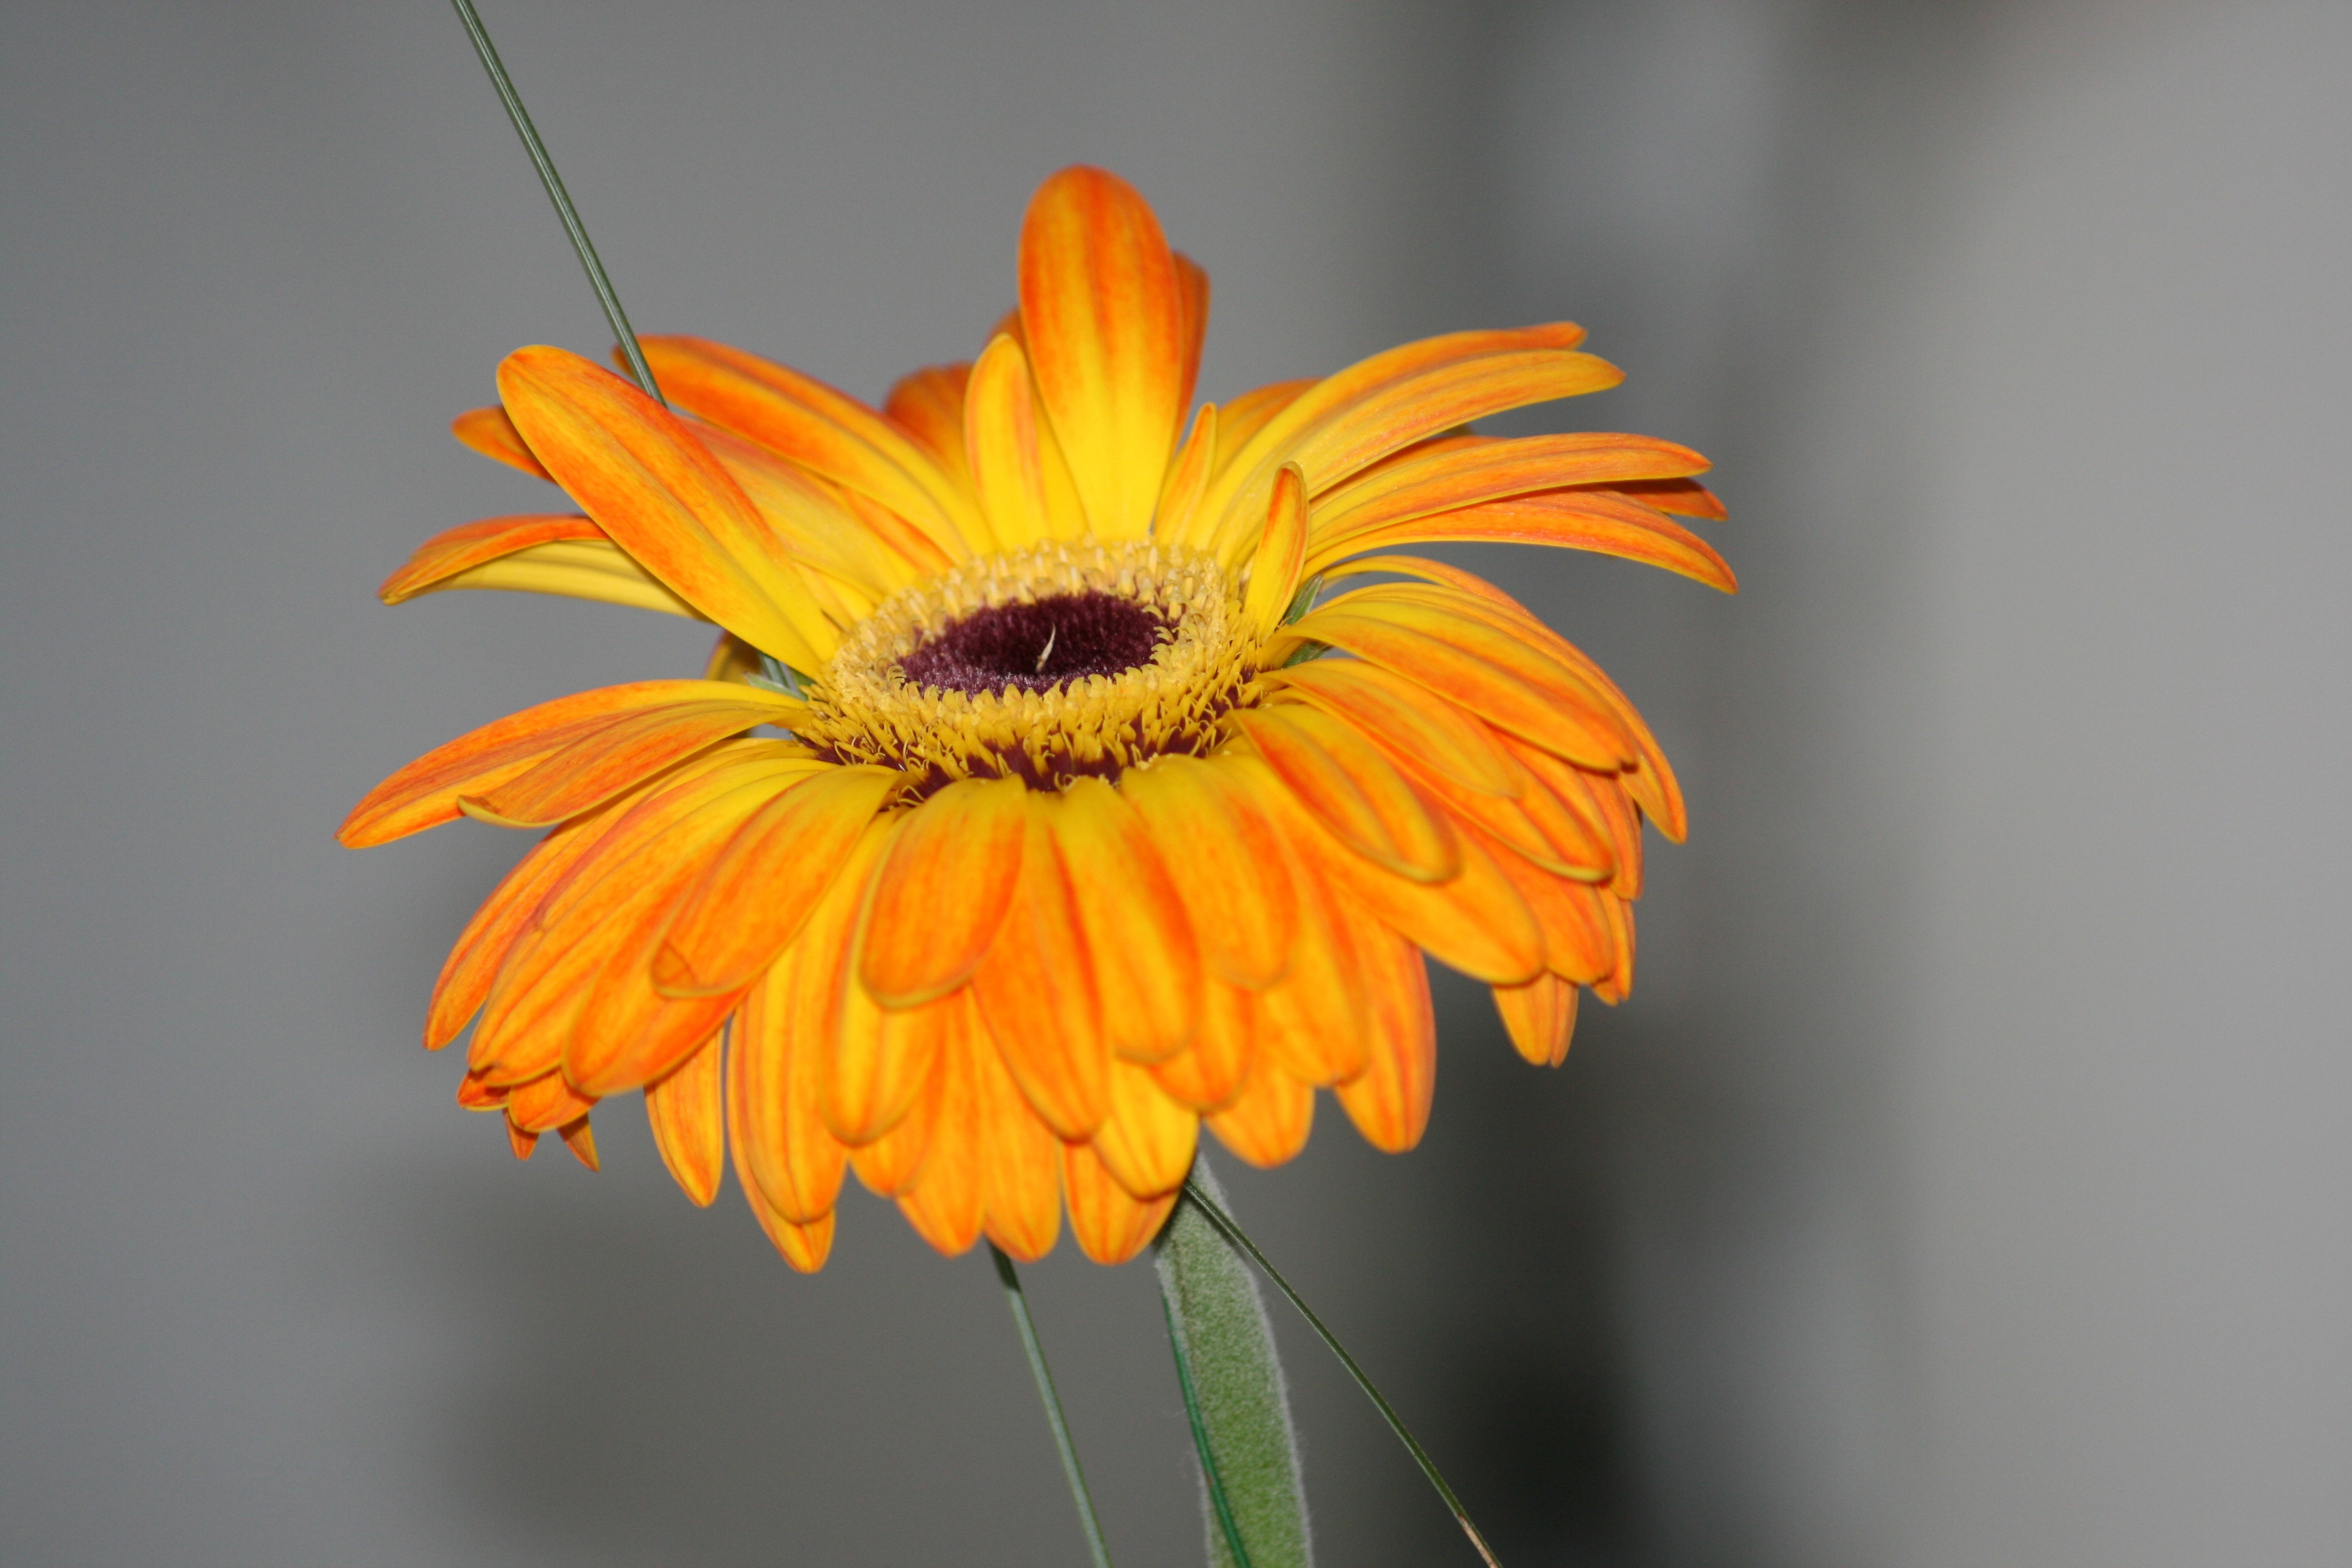
plant, leaf, flower, petal, alone, orange, green, botany, yellow, garden, flora, sunflower, flowers, close up, colors, gerbera, macro photography, flowering plant, daisy family, plant stem, land plant